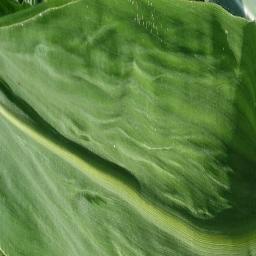
Label: Corn_(Maize)___Healthy